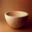
Label: bowl